LGBTQ history in India

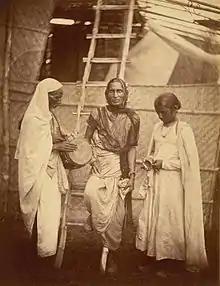
Hijra and companions in Eastern Bengal in 1860

The Kama Sutra is an ancient text dealing with "kama" or desire (of all kinds), which in Hindu thought is one of the four normative and spiritual goals of life. The Kama Sutra is the earliest extant and most important work in the Kama Shastra tradition of Sanskrit literature. It was compiled by the philosopher Vatsyayana around the 4th century, from earlier texts, and describes homosexual practices in several places, as well as a range of sex/gender 'types'. The author writes that these relations also involve love and a bond of trust.